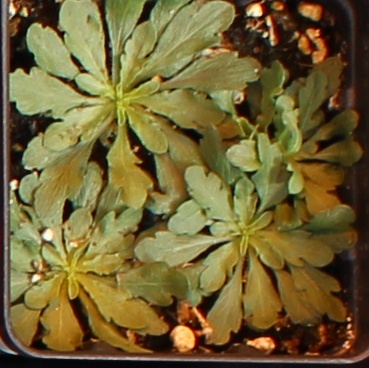
Label: Horseweed